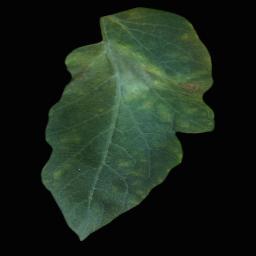
Label: Tomato___Late_blight